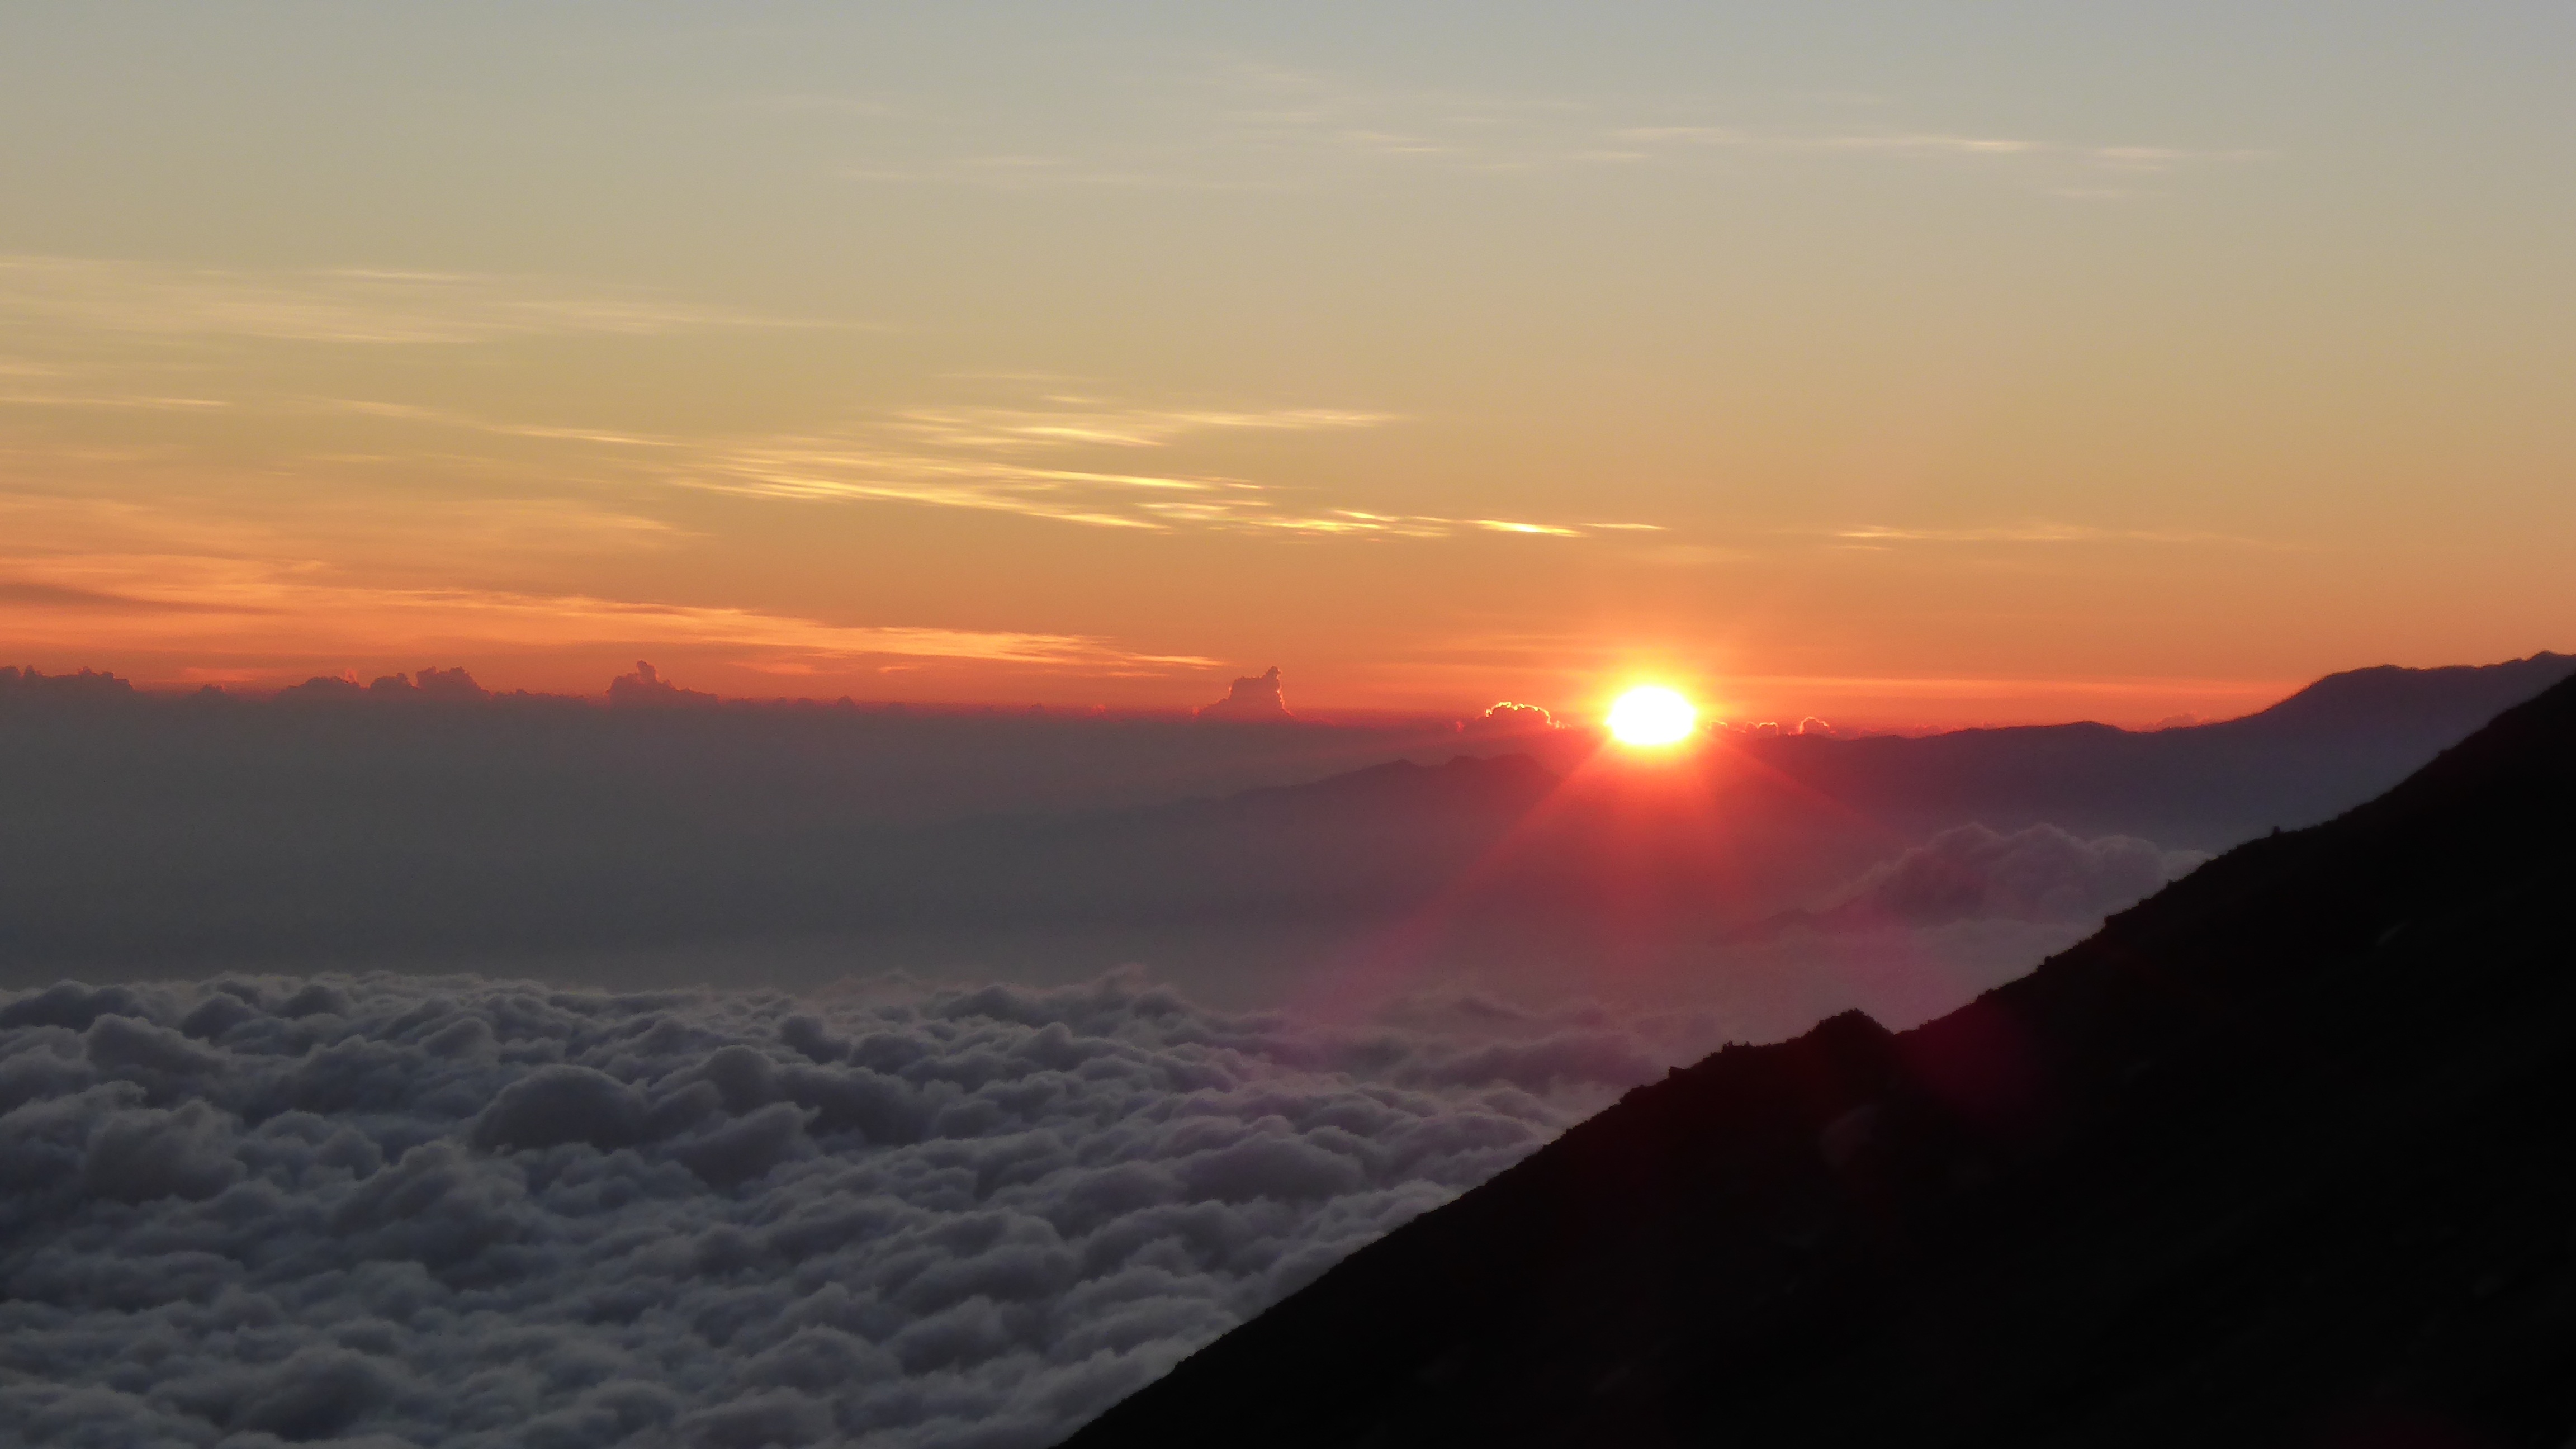
landscape, nature, outdoor, horizon, mountain, cloud, sun, sunrise, sunset, sunlight, morning, adventure, view, dawn, atmosphere, summer, travel, dusk, evening, indonesia, afterglow, atmospheric phenomenon, mountainous landforms, geological phenomenon, red sky at morning